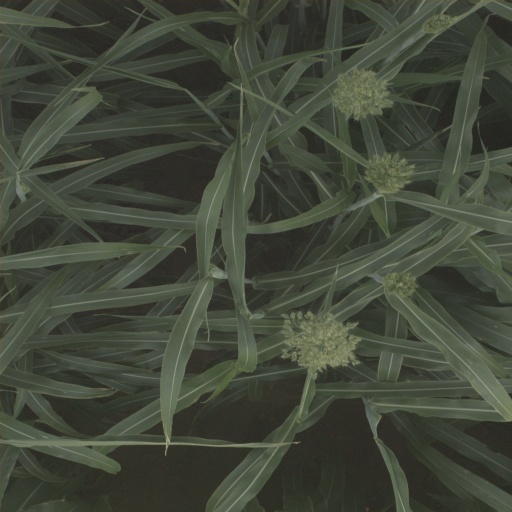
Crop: sorghum